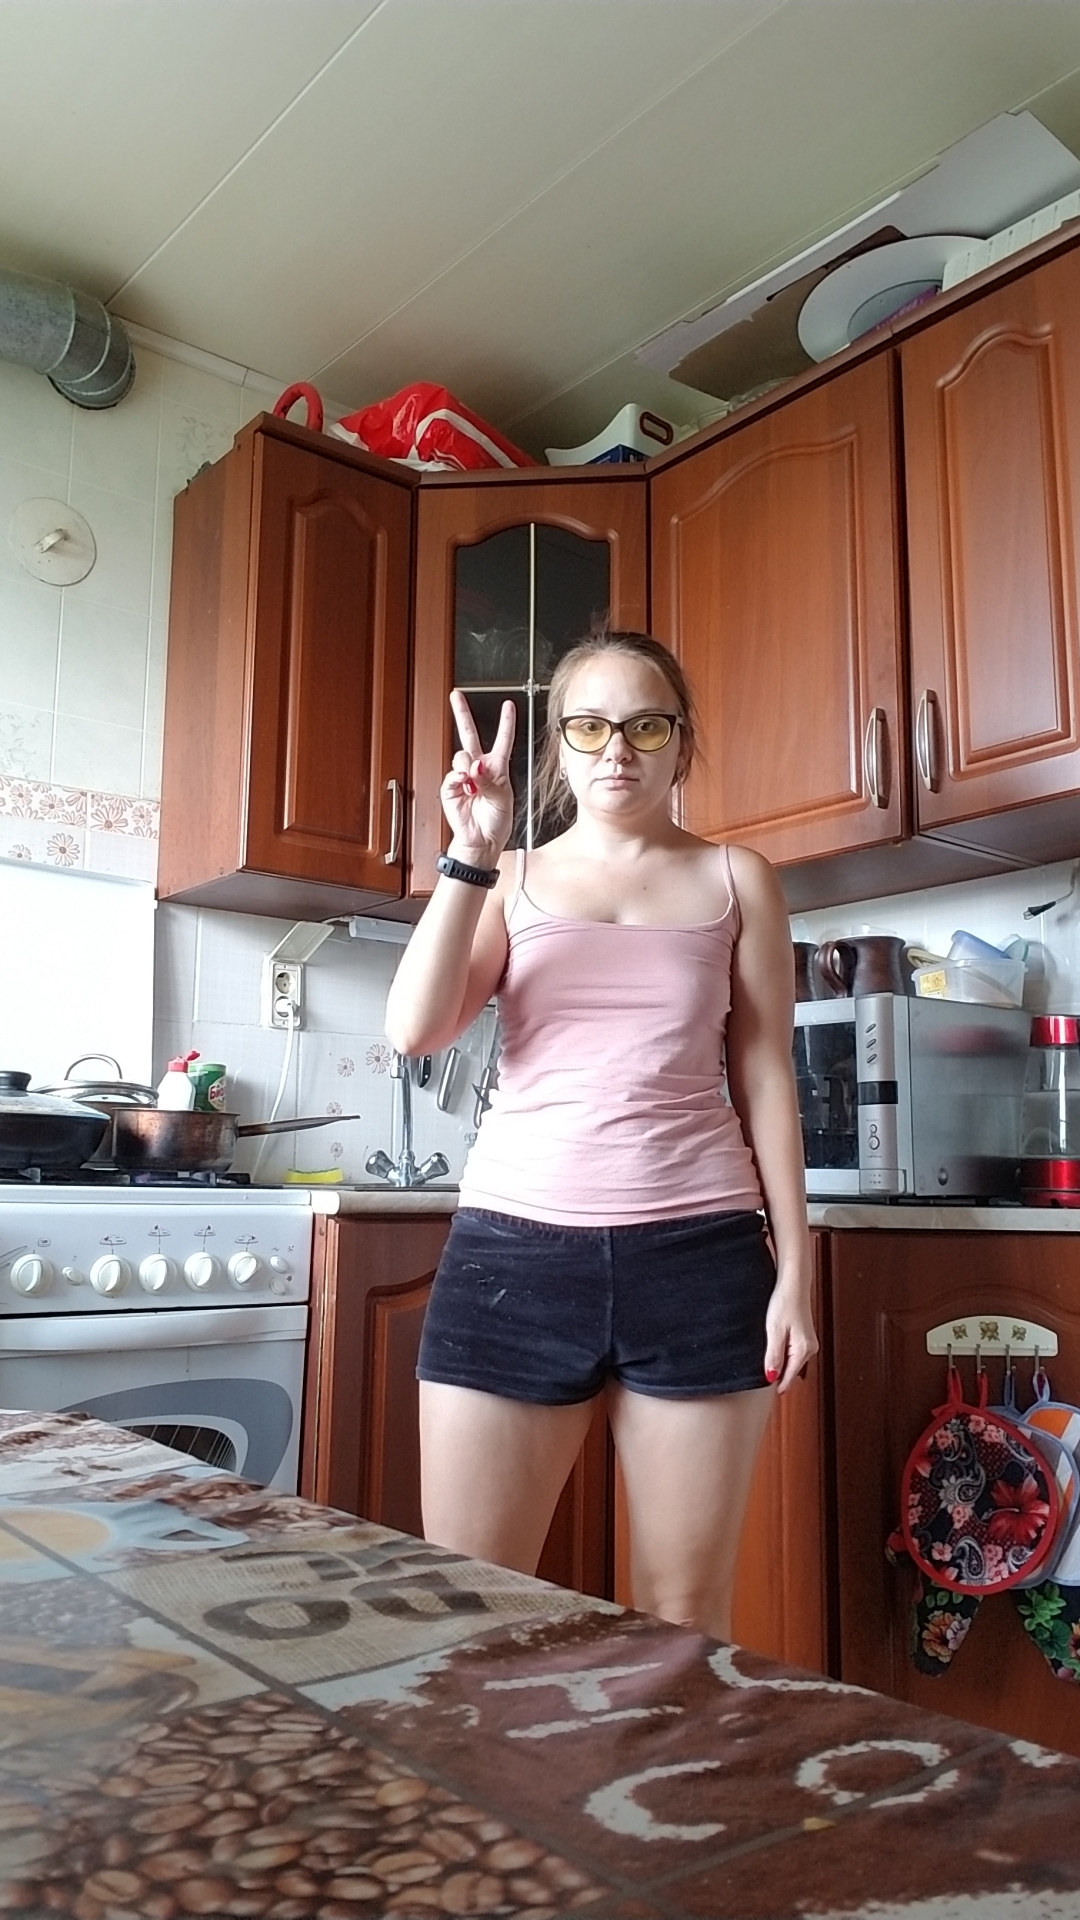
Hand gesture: peace